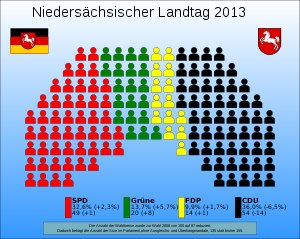
De tyske delstatsparlamenter / Pladsfordeling i grafisk fremstilling
Pladsfordelingen i Landtag Niedersachsen
I Tysklands 16 delstatsparlamenter er der i øjeblikket 10 forskellige partier repræsenteret.